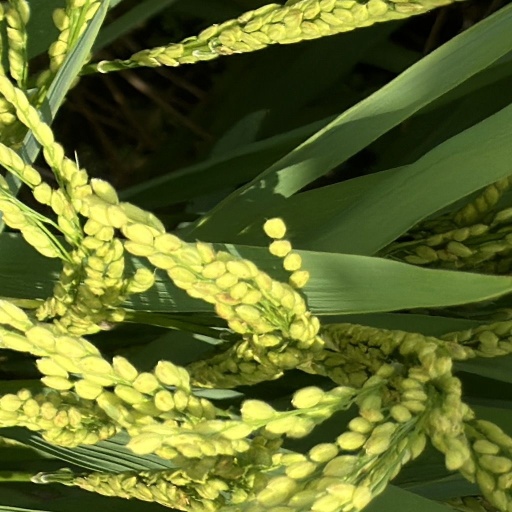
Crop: rice